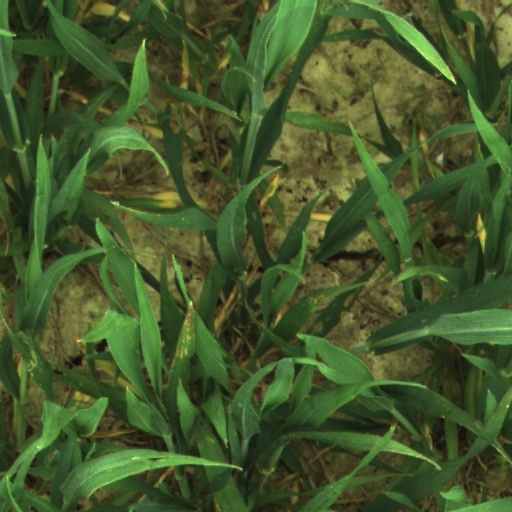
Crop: wheat